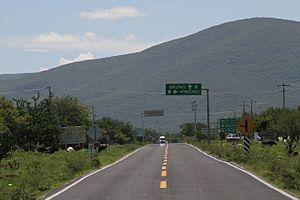
En conception routière, une voie de circulation désigne la bande de chaussée affectée à une file de véhicules. On distingue différents types de voies.